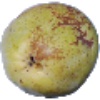
Label: pear_williams